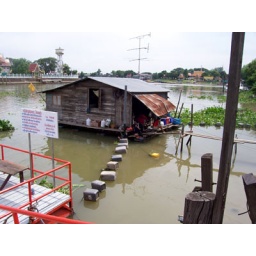
Ayutthaya. Getting our boat for the tour of the city by water. A typical house by the dock.